Société des Chemins de Fer Vicinaux du Congo

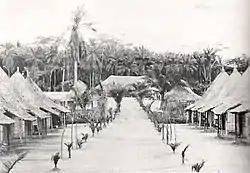
Isiro in 1942

The railway connected to the Congo River transport through the port of Aketi on the Itimbiri River, a navigable tributary of the Congo.